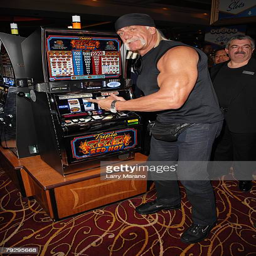
celebrity poses alongside a style slot machine